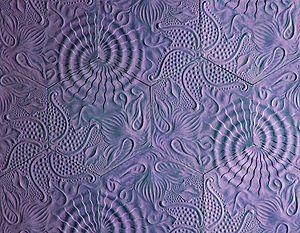
La Casa Batlló est un édifice moderniste conçu par l'architecte Antoni Gaudí, chef de file de ce mouvement, de 1904 à 1906. Elle est située dans l'Illa de la Discòrdia, au 43 Passeig de Gràcia à Barcelone.
En construction, un carreau, éventuellement suivi d'un nom de matière, désigne un élément carré ou parallélépipédique employé dans différents domaines. Les carreaux employés pour le pavement ou le carrelage sont des éléments en pierre naturelle ou artificielle. Les carreaux de céramique deviennent un support à l'ornementation prisé de beaucoup de cultures et de pays.